Answer in natural language. Which point is closer to the camera taking this photo, point A  or point B? Choose between the following options: A or B
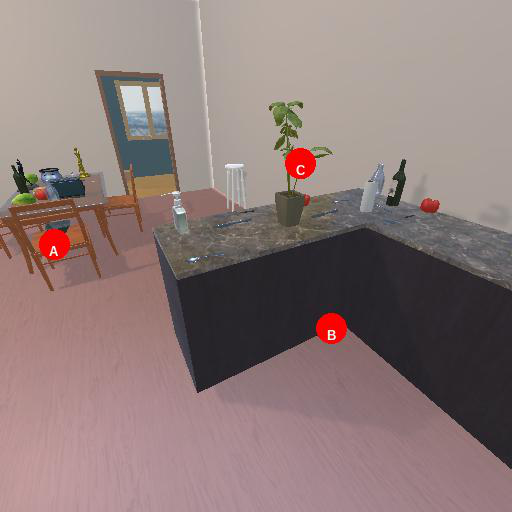
<answer>B</answer>